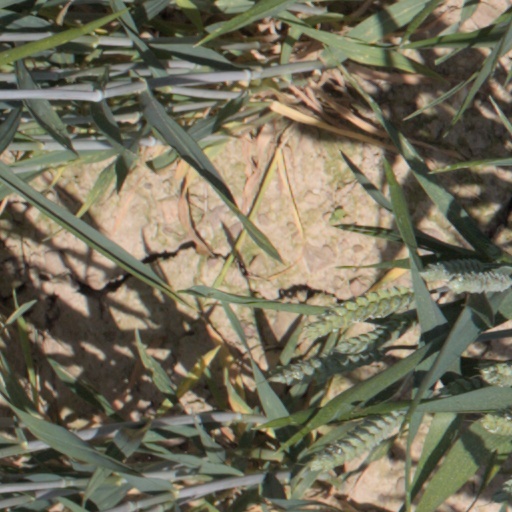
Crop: wheat